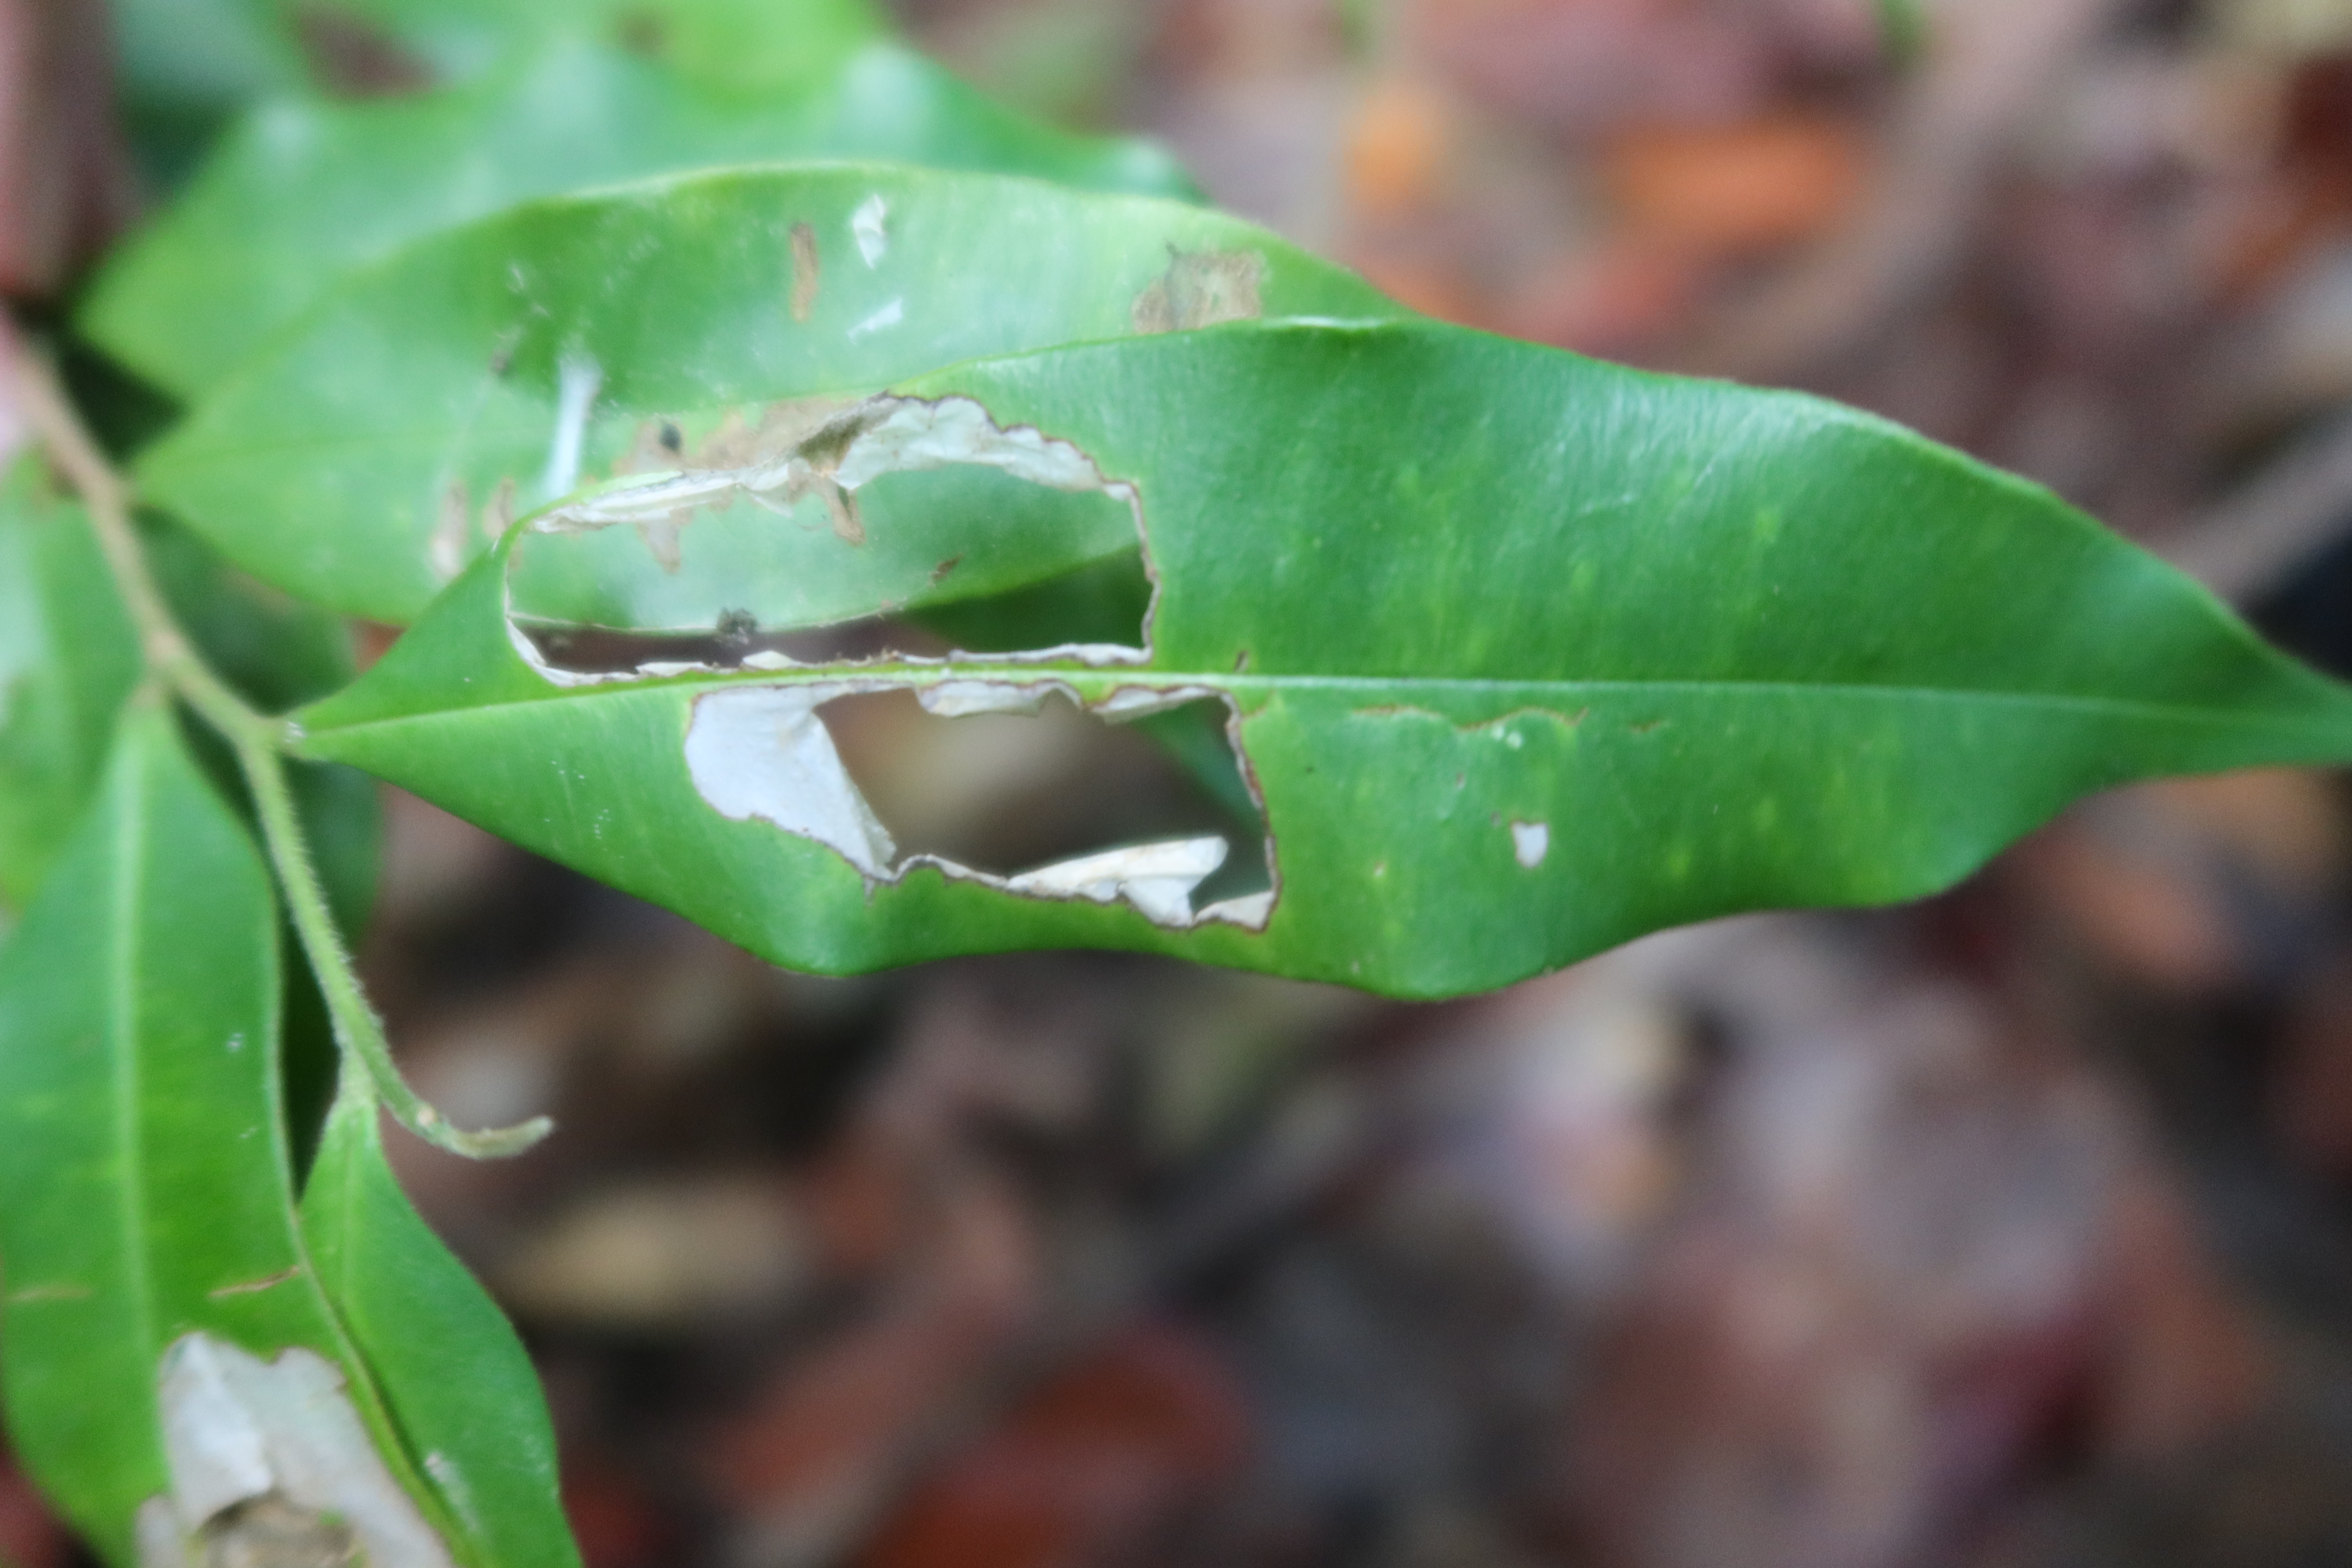
Label: Translucent lesion